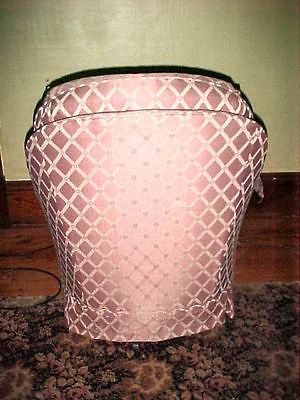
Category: chair